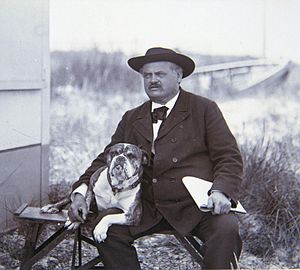
Carl Locher
Carl Locher med sin hund Tiger
Carl Locher med sin hund Tiger
Carl Ludvig Thilson Locher var en dansk marinemaler og raderer.